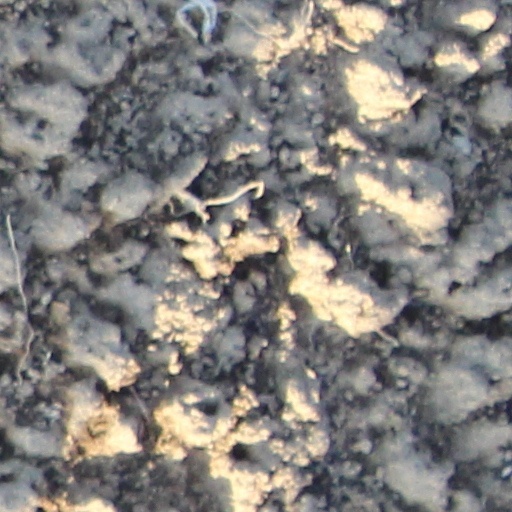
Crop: wheat